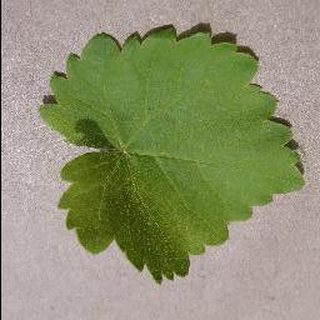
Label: healthy_grape